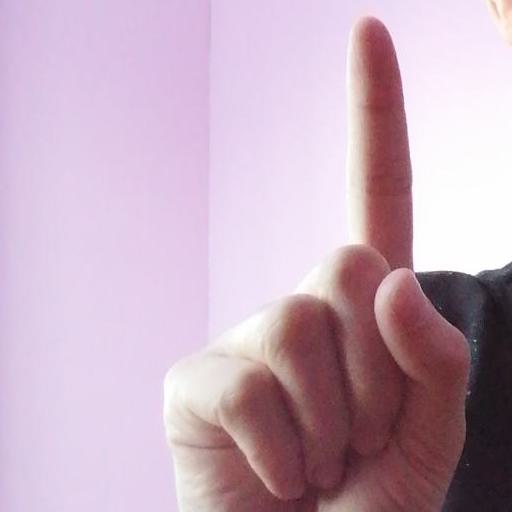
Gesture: one